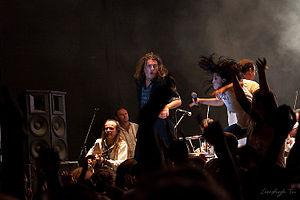
Scriabine est un groupe de rock ukrainien, originaire de Novoyavorivsk. Formé en 1989, son chanteur était Andriy Kuzmenko jusqu'à son décès le 2 février 2015. Le groupe a exploré plusieurs genres musicaux, de la new wave au pop rock, en passant par le post-punk et la techno.